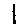
Label: 1